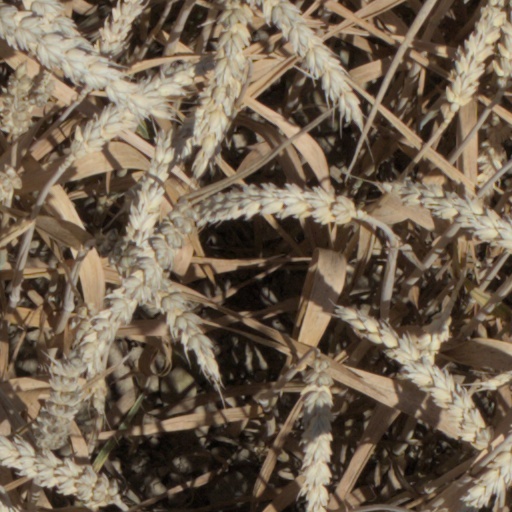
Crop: wheat